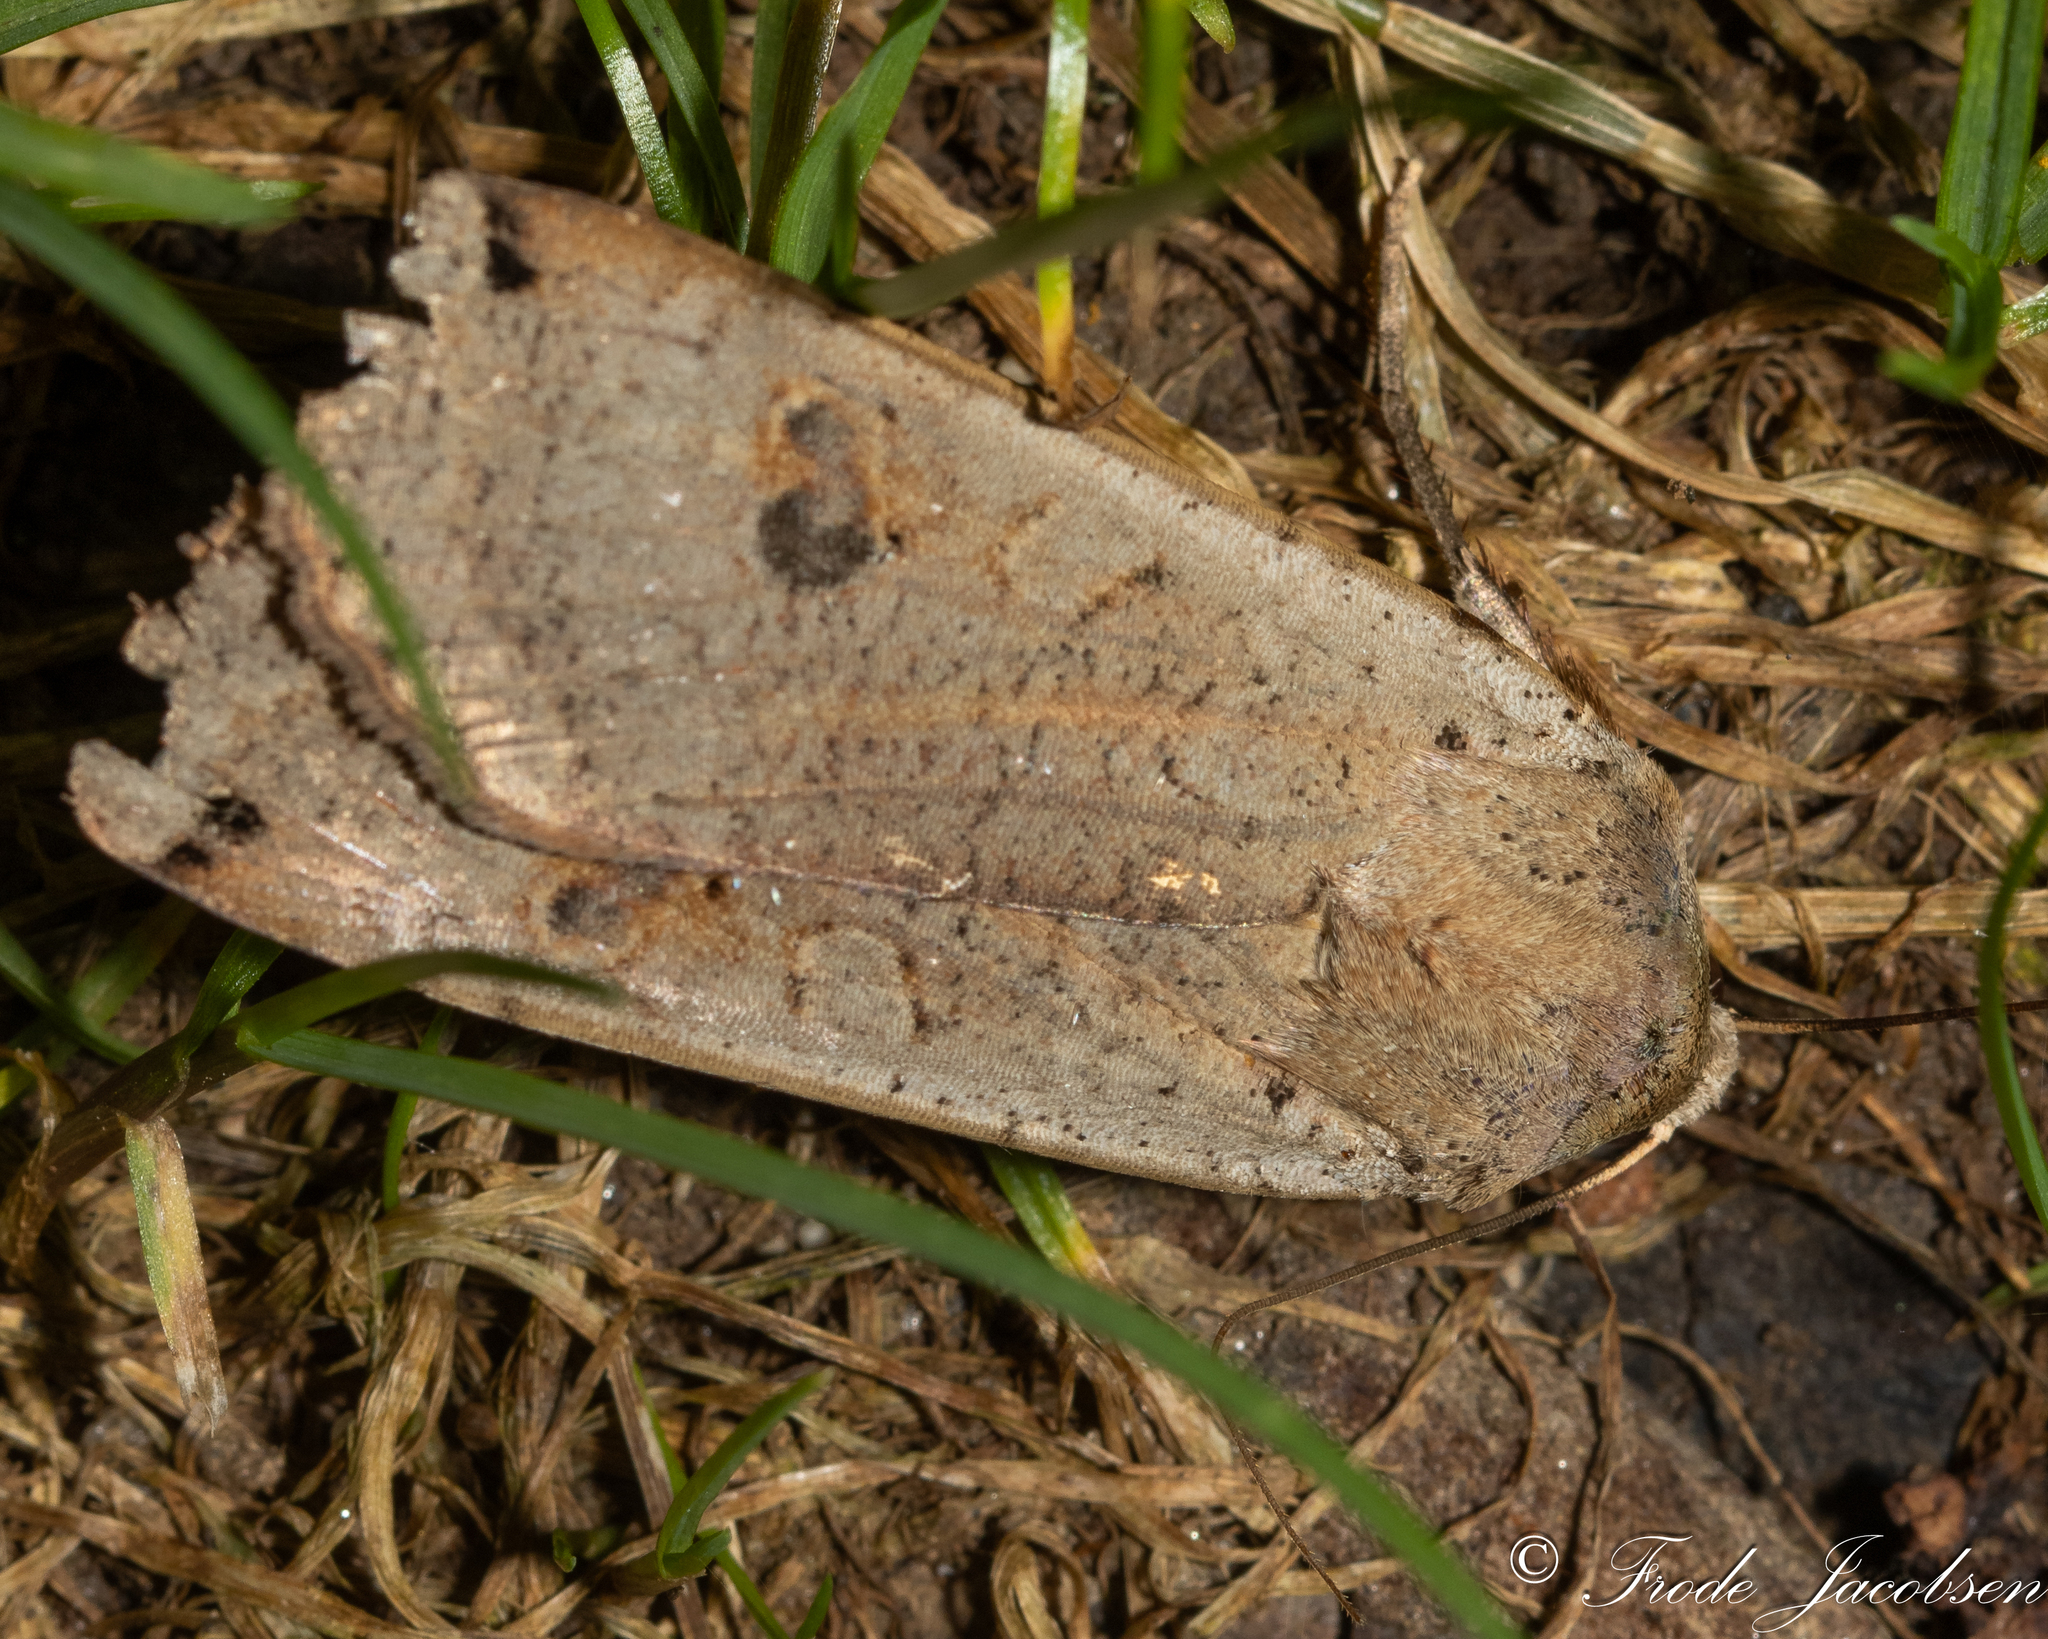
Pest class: cutworms